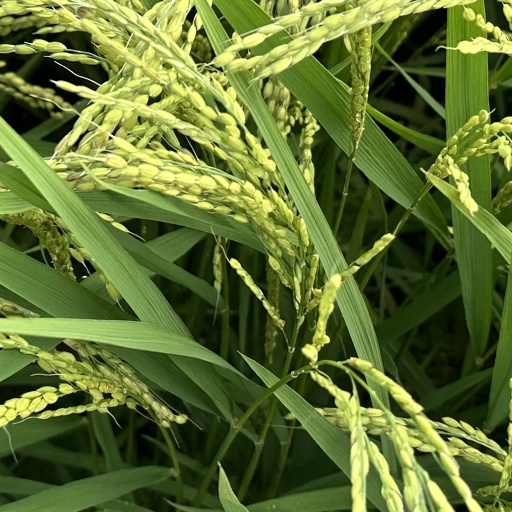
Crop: rice